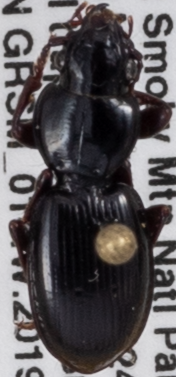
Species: Cyclotrachelus freitagi
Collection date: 2019-06-25
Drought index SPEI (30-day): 0.13
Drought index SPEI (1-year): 2.09
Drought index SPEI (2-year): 2.09